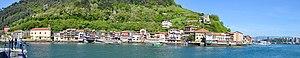
Pasaia est une commune du Guipuscoa dans la communauté autonome du Pays basque en Espagne. C'est le port industriel de Saint-Sébastien, la ville voisine, et de la province. Pasaia bénéficie de la rade la plus sûre de la côte basque espagnole, voire de la côte Cantabrique dans son ensemble : cette baie communique avec la mer par un étroit goulet la protégeant de cette dernière. La rade, à l'intérieur des terres, s'étend en un large bassin propice aux installations portuaires.